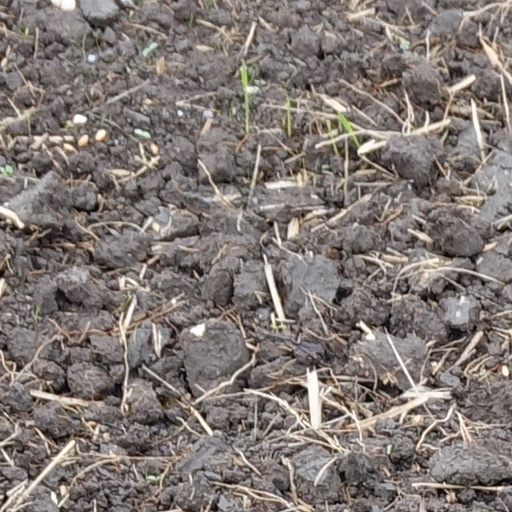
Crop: wheat